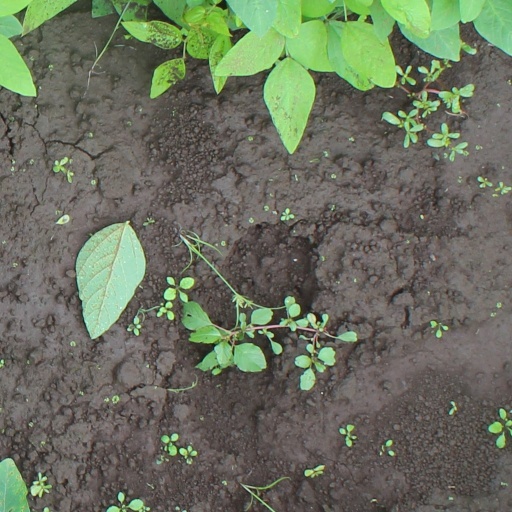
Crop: soybean